Teen Idol (novel)

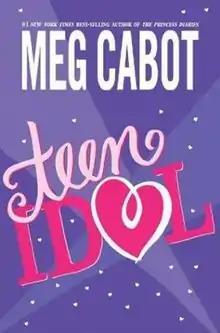
First edition

Teen Idol was written by Meg Cabot and published in August 2004 in hardcover and in August 2005 in paperback edition.